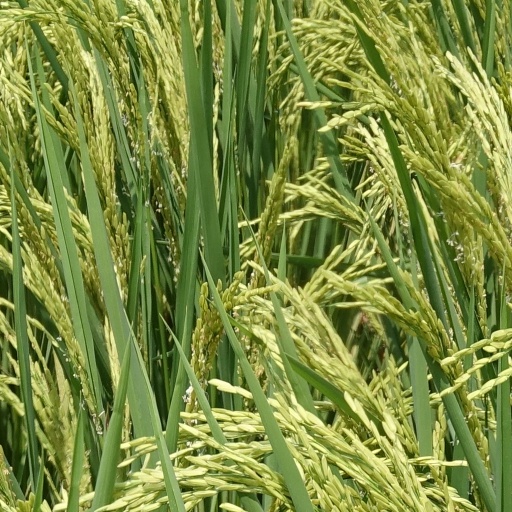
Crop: rice